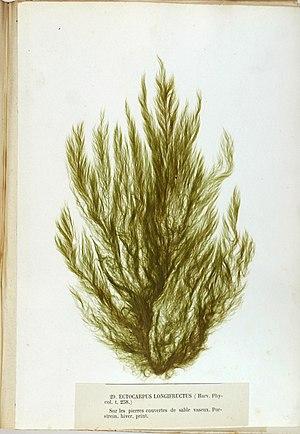
Les algues brunes, aussi nommées Phaeophyceae ou Phéophycées sont une classe d'algues de l'embranchement des Ochrophyta. Ce sont des algues qui utilisent comme pigment collecteur de lumière de la chlorophylle c combinée à un pigment brun, la fucoxanthine. Leur taille varie de l'échelle microscopique à plusieurs dizaines de mètres.